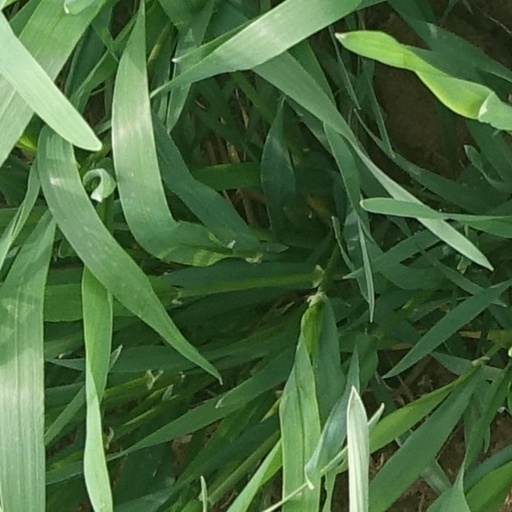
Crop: wheat